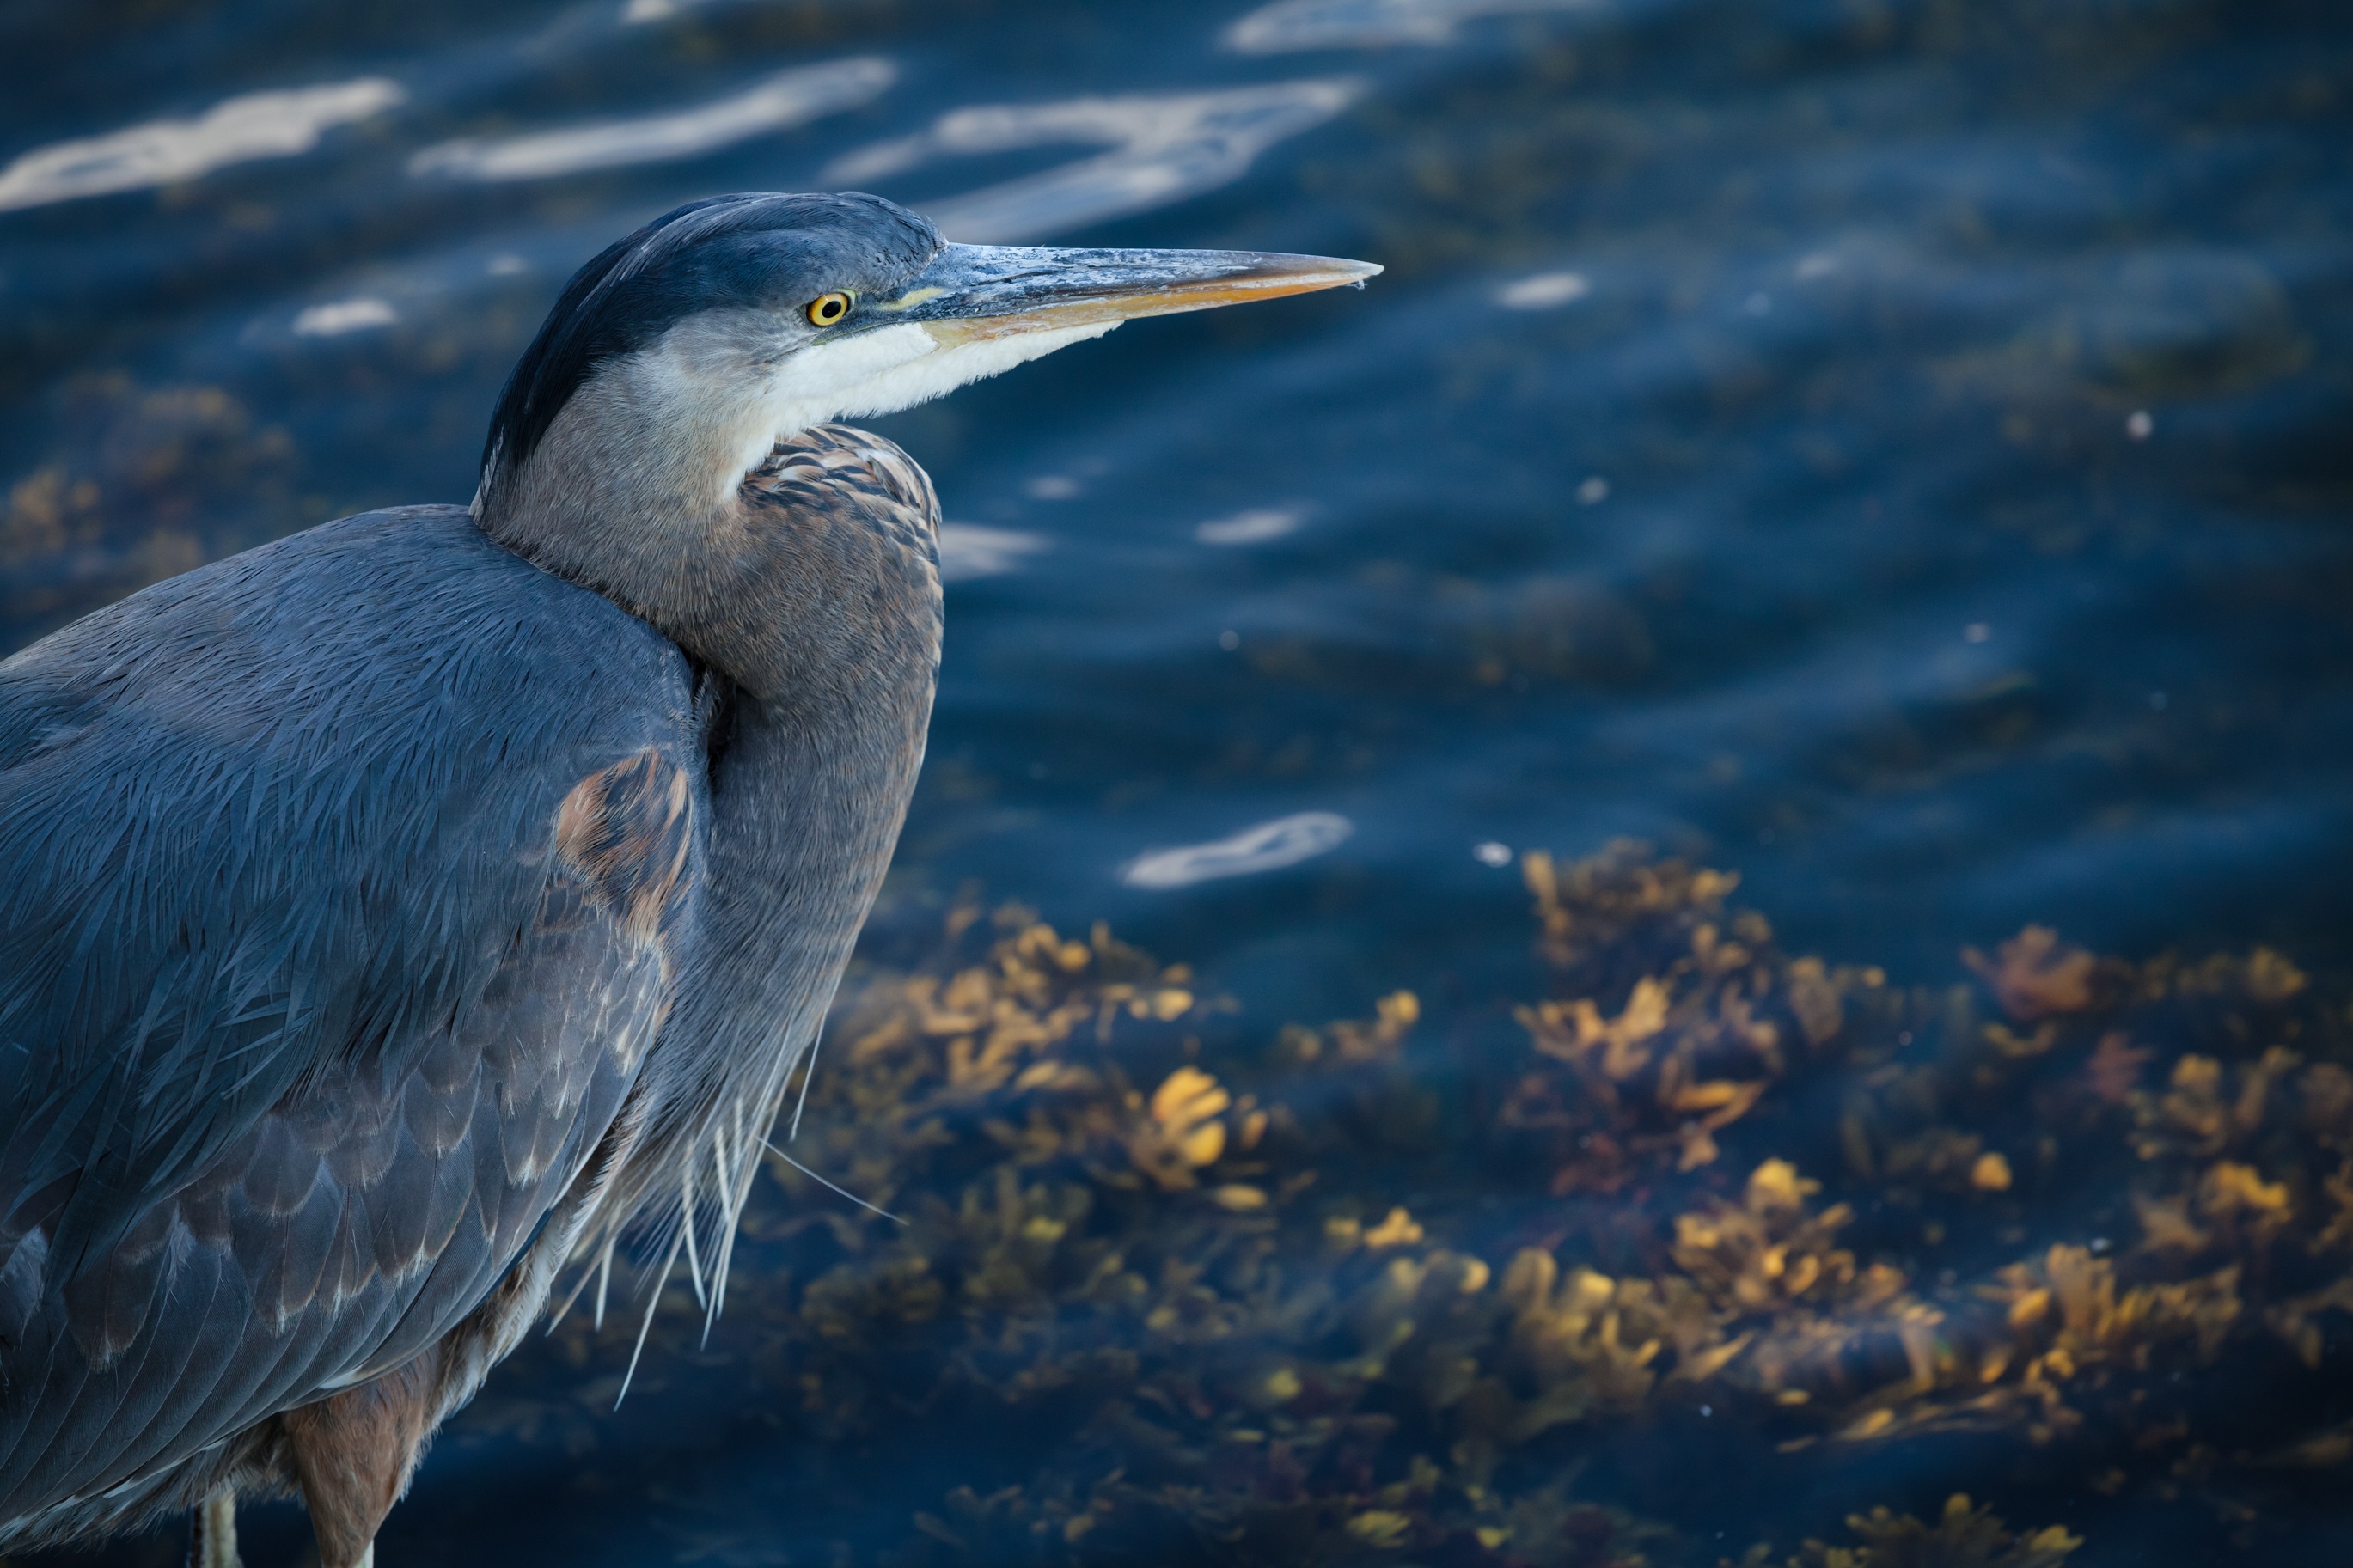
water, nature, bird, wing, animal, seabird, wildlife, reflection, beak, macro, blue, fauna, plumage, vertebrate, heron, pelecaniformes